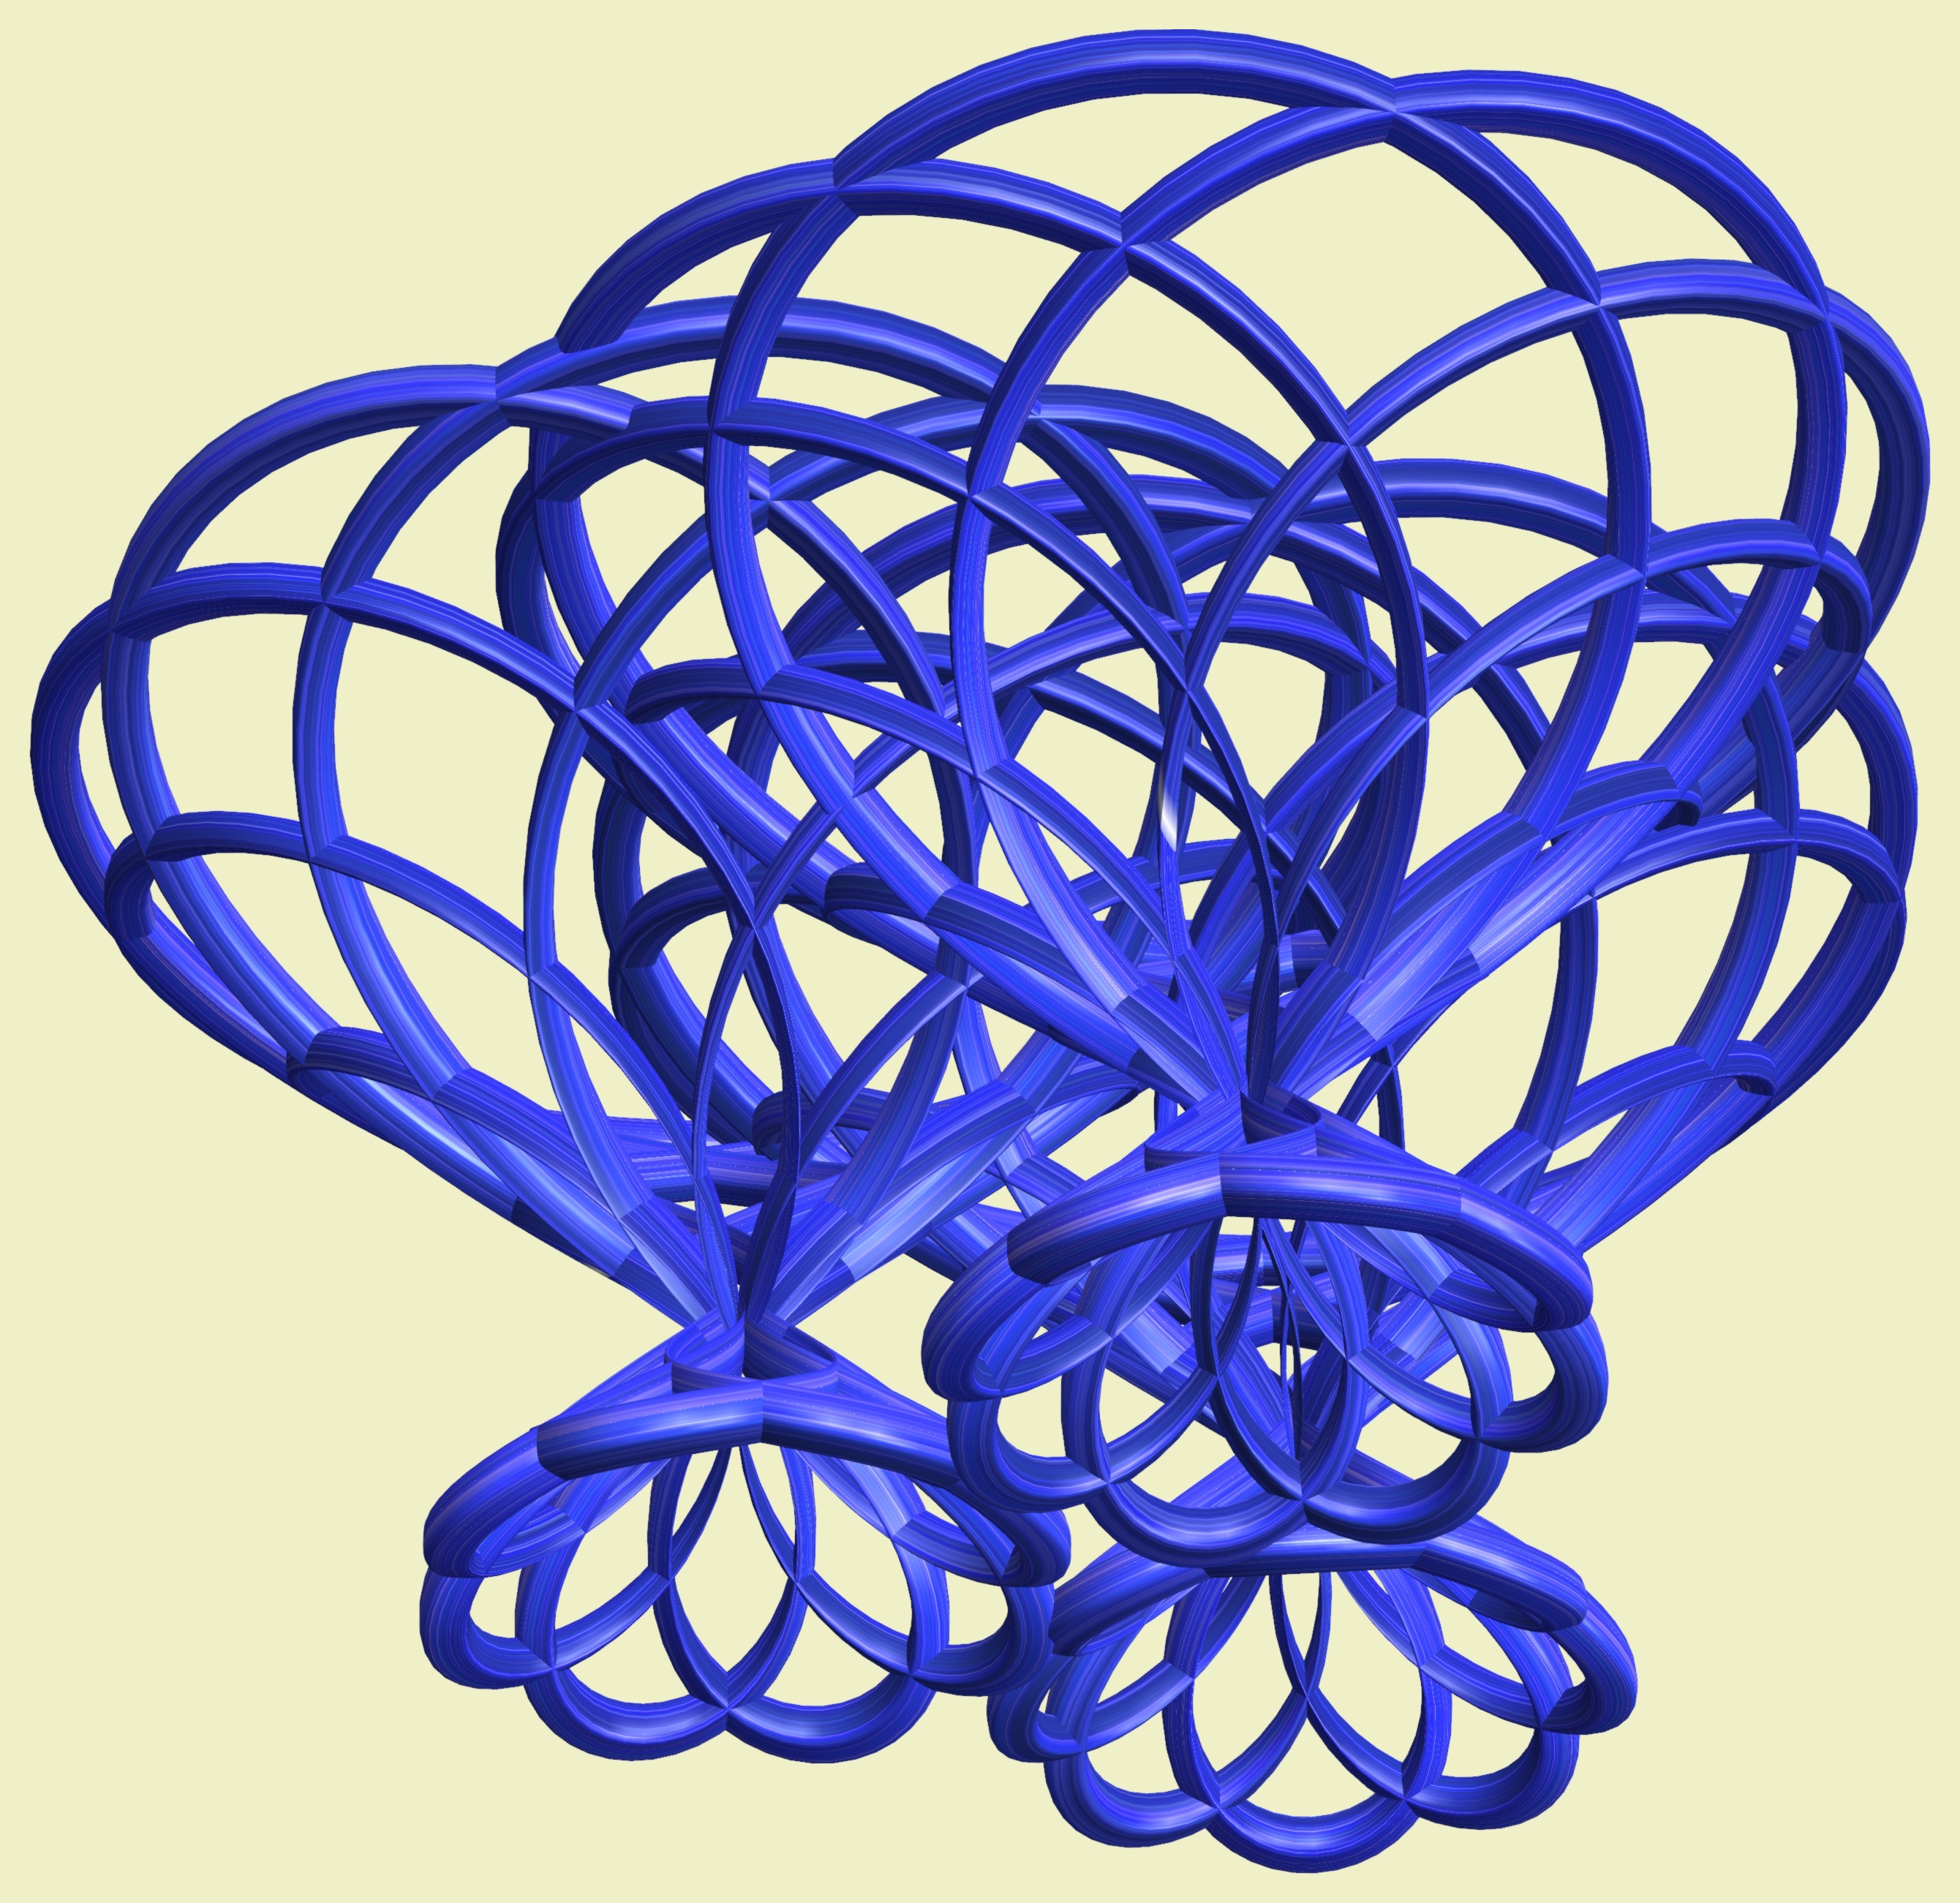
structure, wheel, texture, pattern, line, geometry, circle, product, sculpture, design, symmetry, 3d, graphic, shape, torus, mathematica, cg, parametricplot3d, code, program, algorithm, mapping, geometricsculpture, lissajous, bicycle wheel, body jewelry